Fort de Saint-Héribert

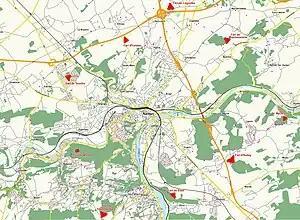
The forts of Namur

In the summer of 1914 the Fort de Saint-Héribert was under the command of Captain-Commandant Derzellez, with about 400 artillerymen and 80 fortress troops. The fort was bombarded by invading German forces beginning on 21 August 1914. The Germans did not bother with infantry assault at the Namur forts as had been tried at Liège, at a heavy cost, preferring to batter the Namur positions with artillery. The Namur forts fell quickly. Telephone contact with the outside was lost on 23 August, the same day that the infantry in the intervals between the forts were withdrawn. The fort repelled an infantry attack early on the 24th, but took heavy German fire from 1530 to 1945. At 2100 the garrison surrendered, while the Germans continued to fire around them to prevent their escape.